Charles Blackwell (music arranger)

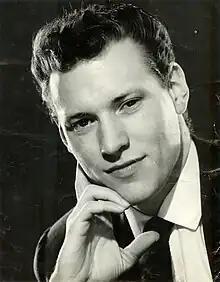
Blackwell in the 1960s

Charles Blackwell (born Ramsey 20 May 1940 – 14 August 2024) was an English arranger, record producer and songwriter. He began his career in music publishing offices in Denmark Street, London. At the age of 18 he was music director of Joe Meek's record label. He became a prolific studio arranger and record producer in the 1960s and 1970s with a string of hits, and recorded with many famous artistes. He was later commissioned to orchestrate Beethoven's "Ode to Joy" for a recording to be played at every sitting of the European Parliament.